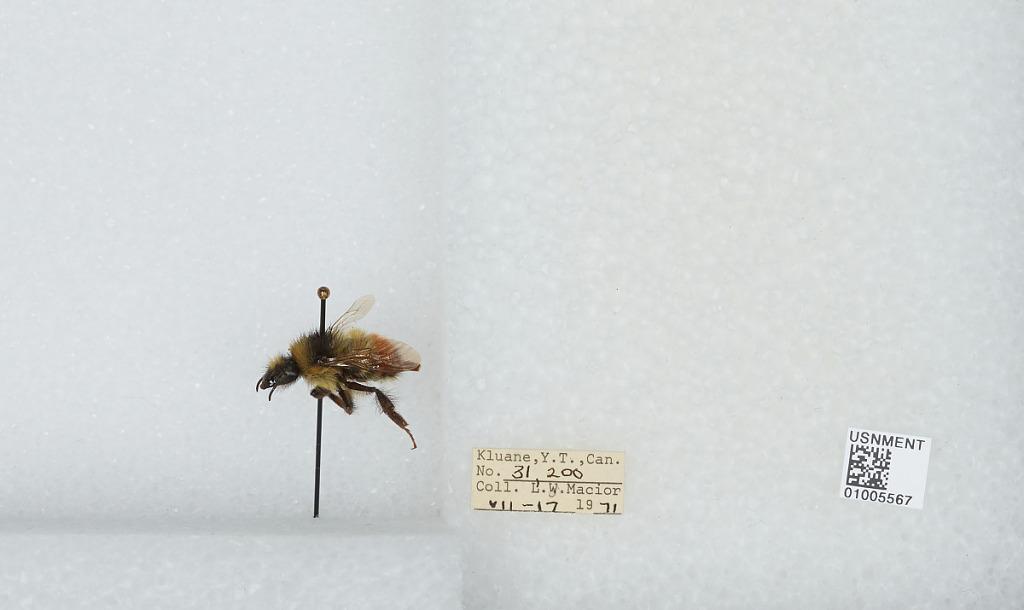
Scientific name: Bombus (Pyrobombus) flavifrons Cresson
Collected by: L. Macior
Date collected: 1971-7-17
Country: Canada
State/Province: Yukon Territory
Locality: Kluane
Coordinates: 60.75, -139.5